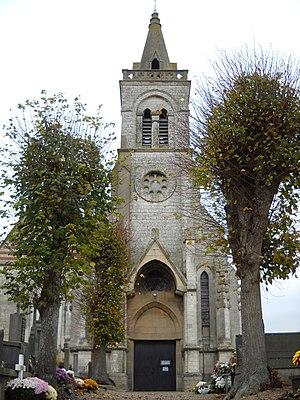
L'église Saint-Quentin, à Aire-sur-la-Lys, Pas-de-Calais, France.
Cet article recense les monuments historiques d'Aire-sur-la-Lys, en France.